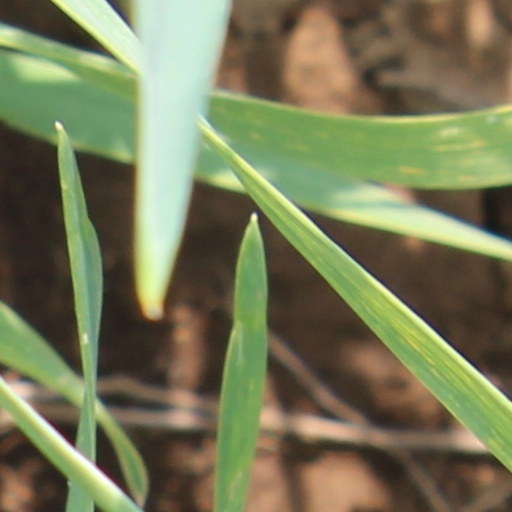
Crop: wheat